Alexander Thompson House

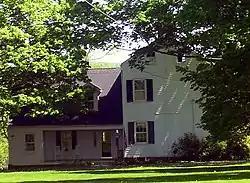
The house in 2007

The Alexander Thompson House is one of several originally built by members of the Thompson family in Thompson Ridge, a hamlet in the Town of Crawford in Orange County, New York. It is located, like the others, along NY 302 just south of the intersection with Thompson Ridge Road.